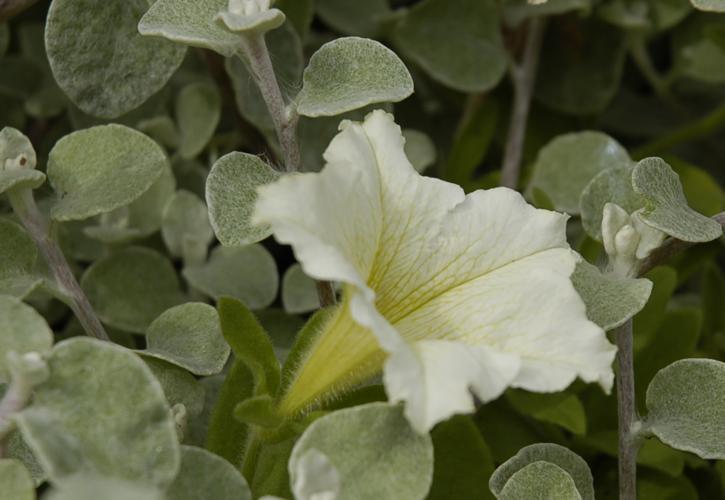
Label: petunia